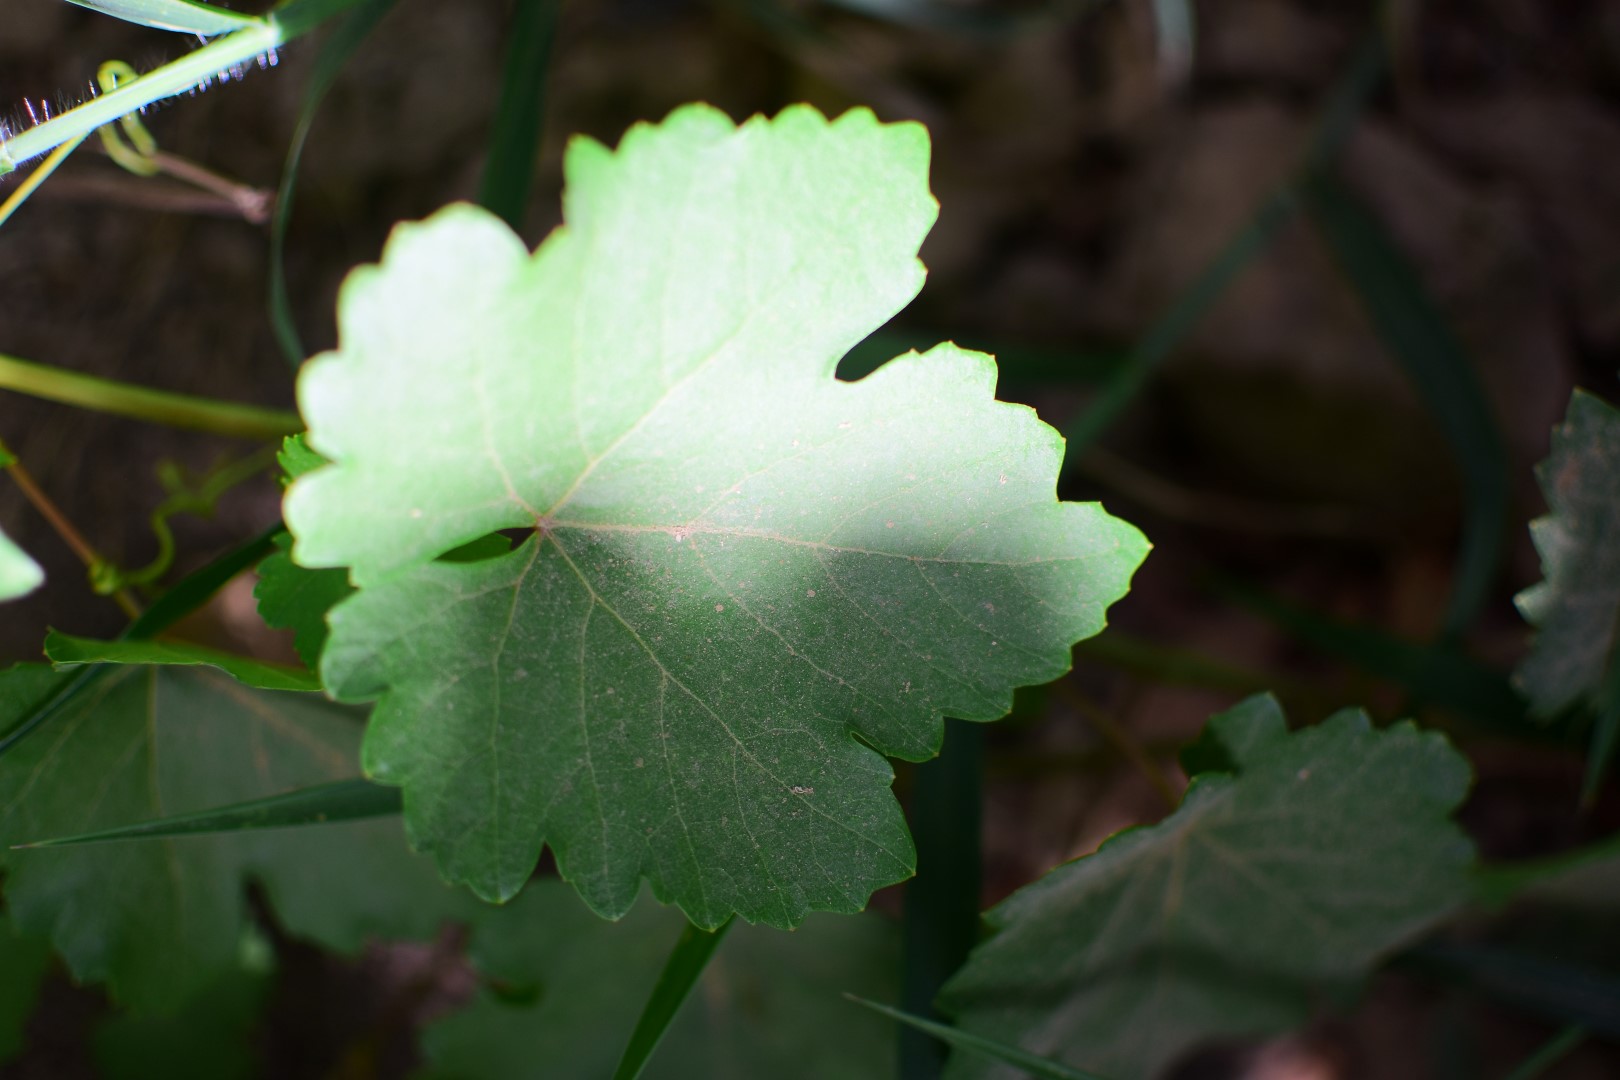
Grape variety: Shdah